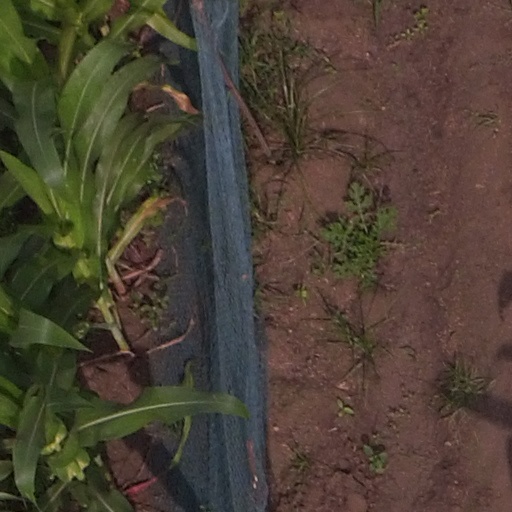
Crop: maize; corn